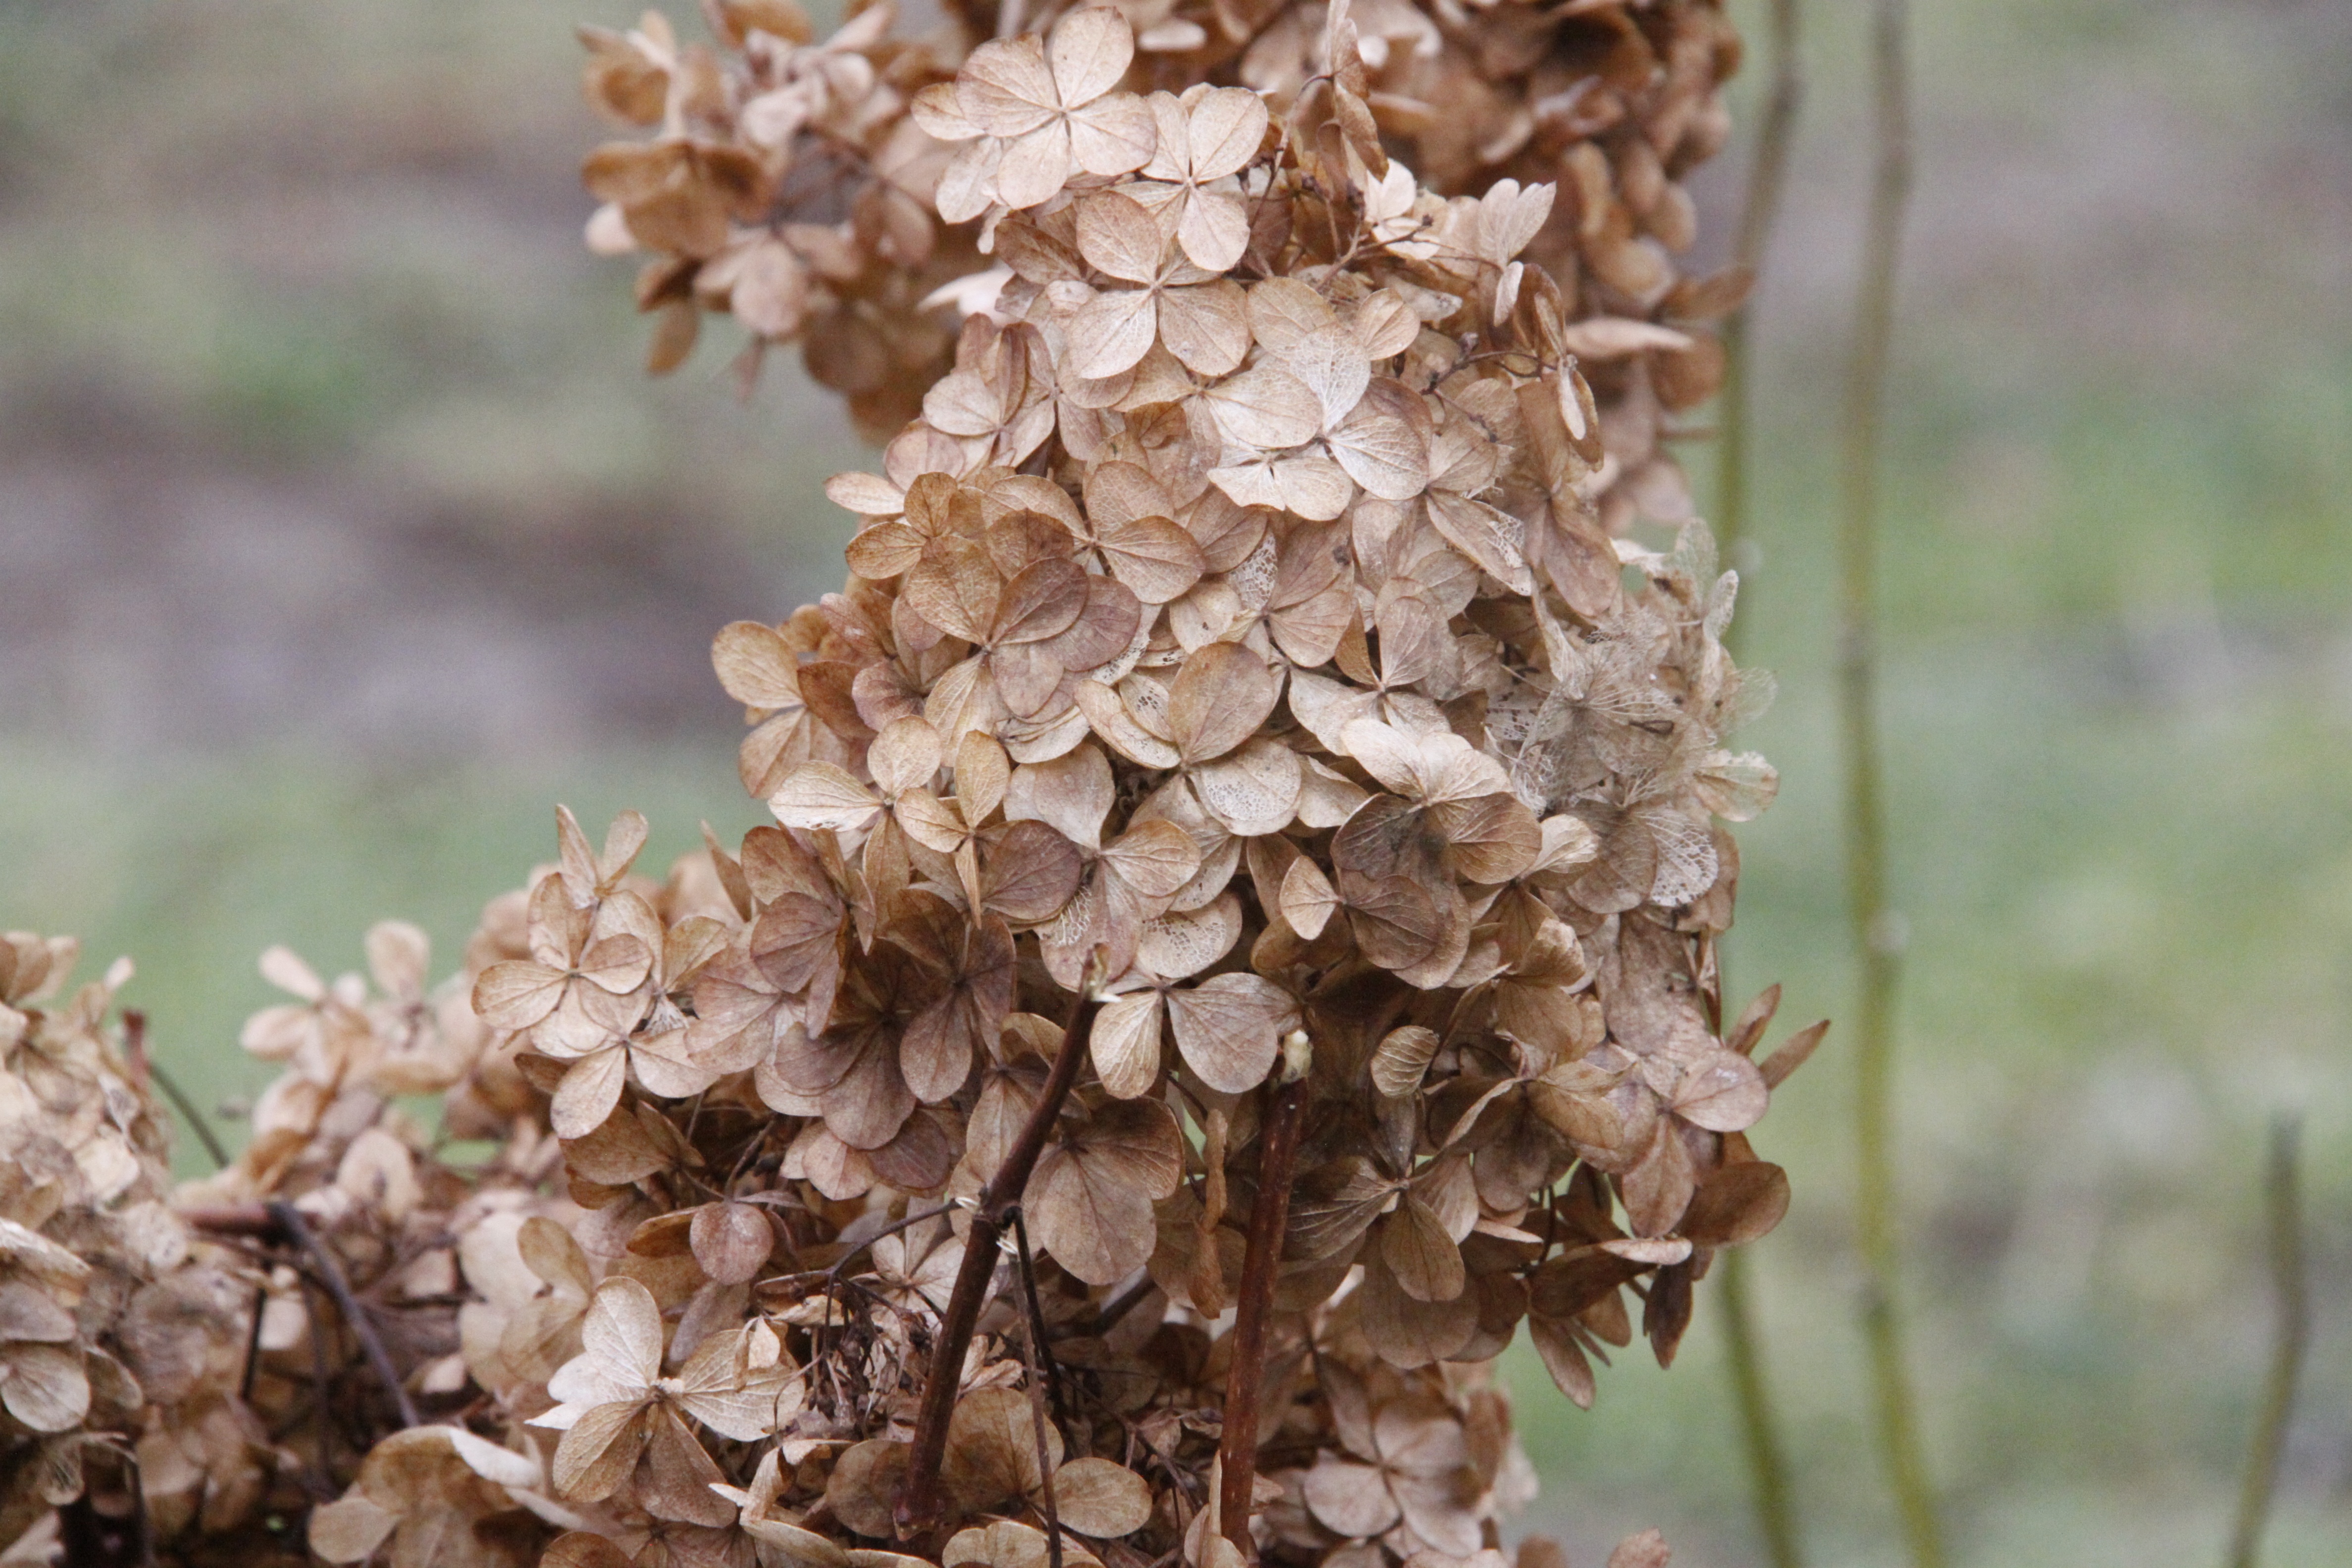
dry, spring, autumn, dry grass, fungus, autumn foliage, end of the summer, edible mushroom, dry plants